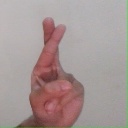
अक्षर: र